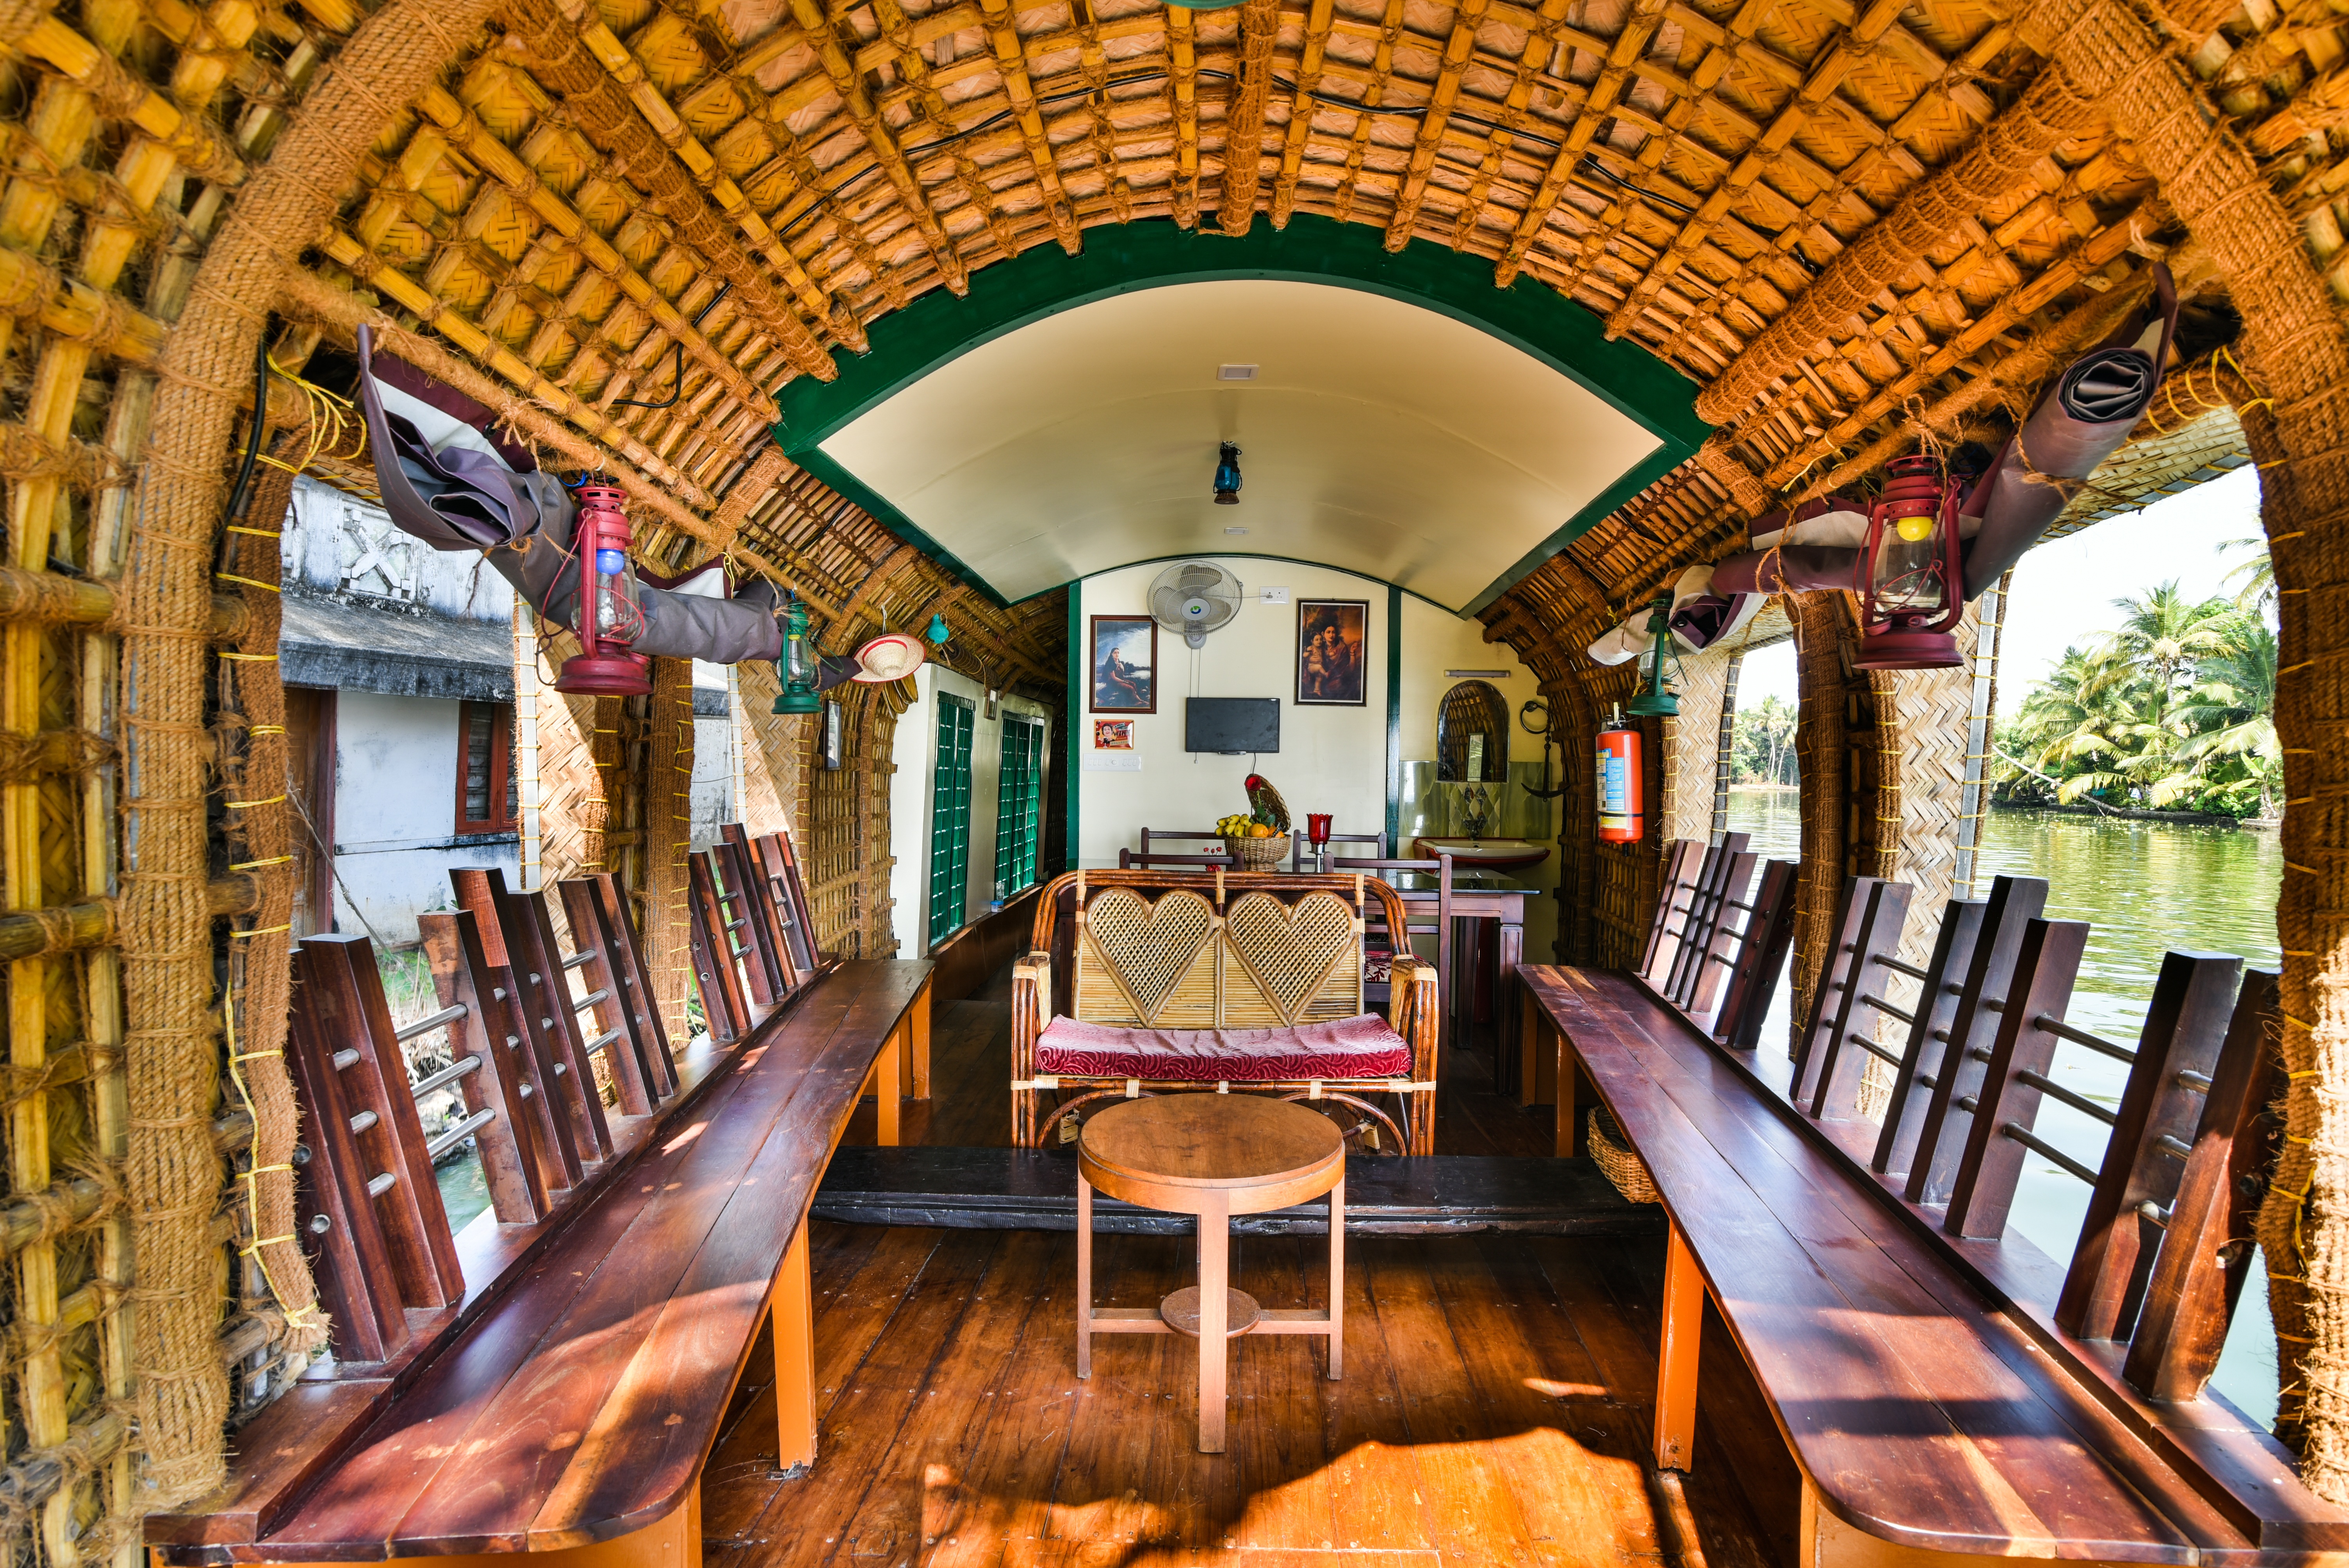
water, nature, boat, house, building, restaurant, travel, tourism, interior design, coconut, south, india, estate, kerala, backwater, houseboat